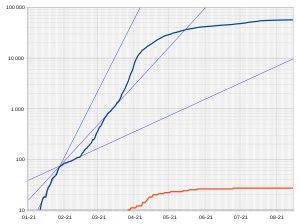
Le premier cas lié à la pandémie de Covid-19 à Singapour a été confirmé le 23 janvier 2020. Les premiers cas ont été des cas importés, jusqu'à ce que la transmission locale commence à se développer en février et mars. Fin mars et avril, des clusters de Covid-19 ont été détectées dans plusieurs dortoirs de travailleurs étrangers, ce qui a rapidement contribué à augmenter le nombre de nouveaux cas dans le pays.